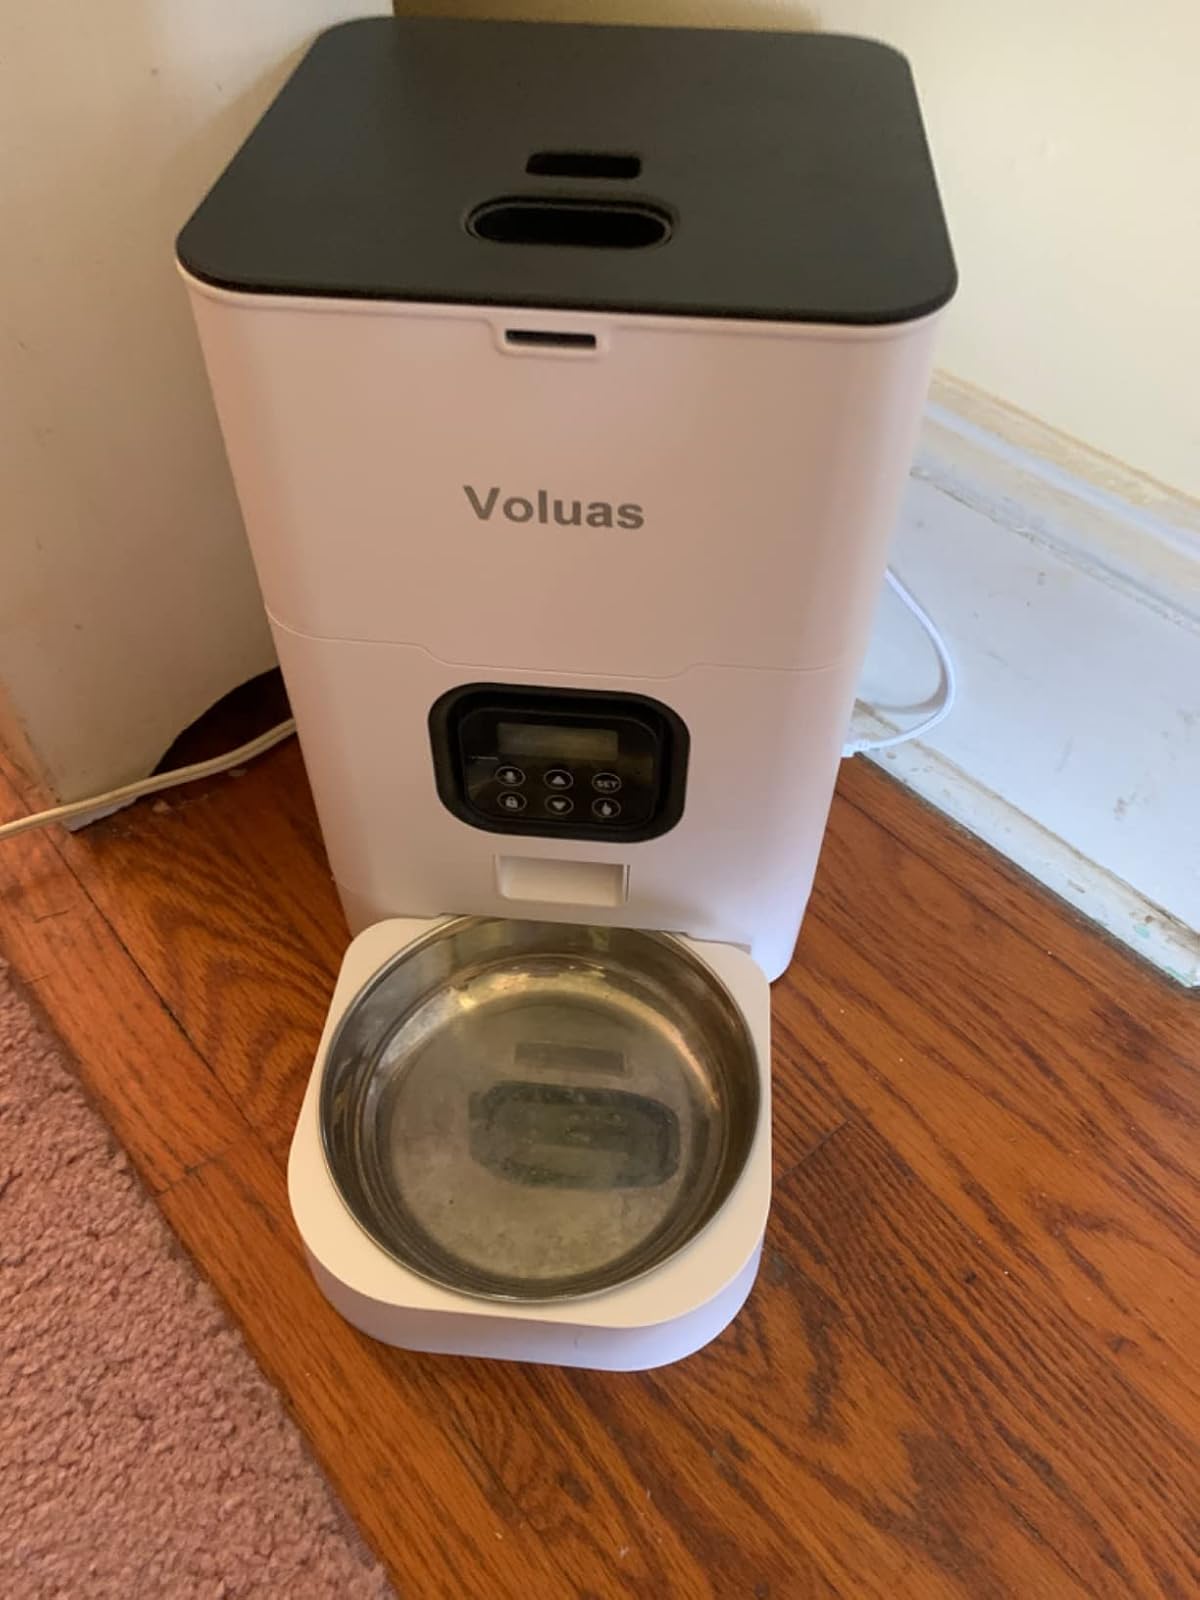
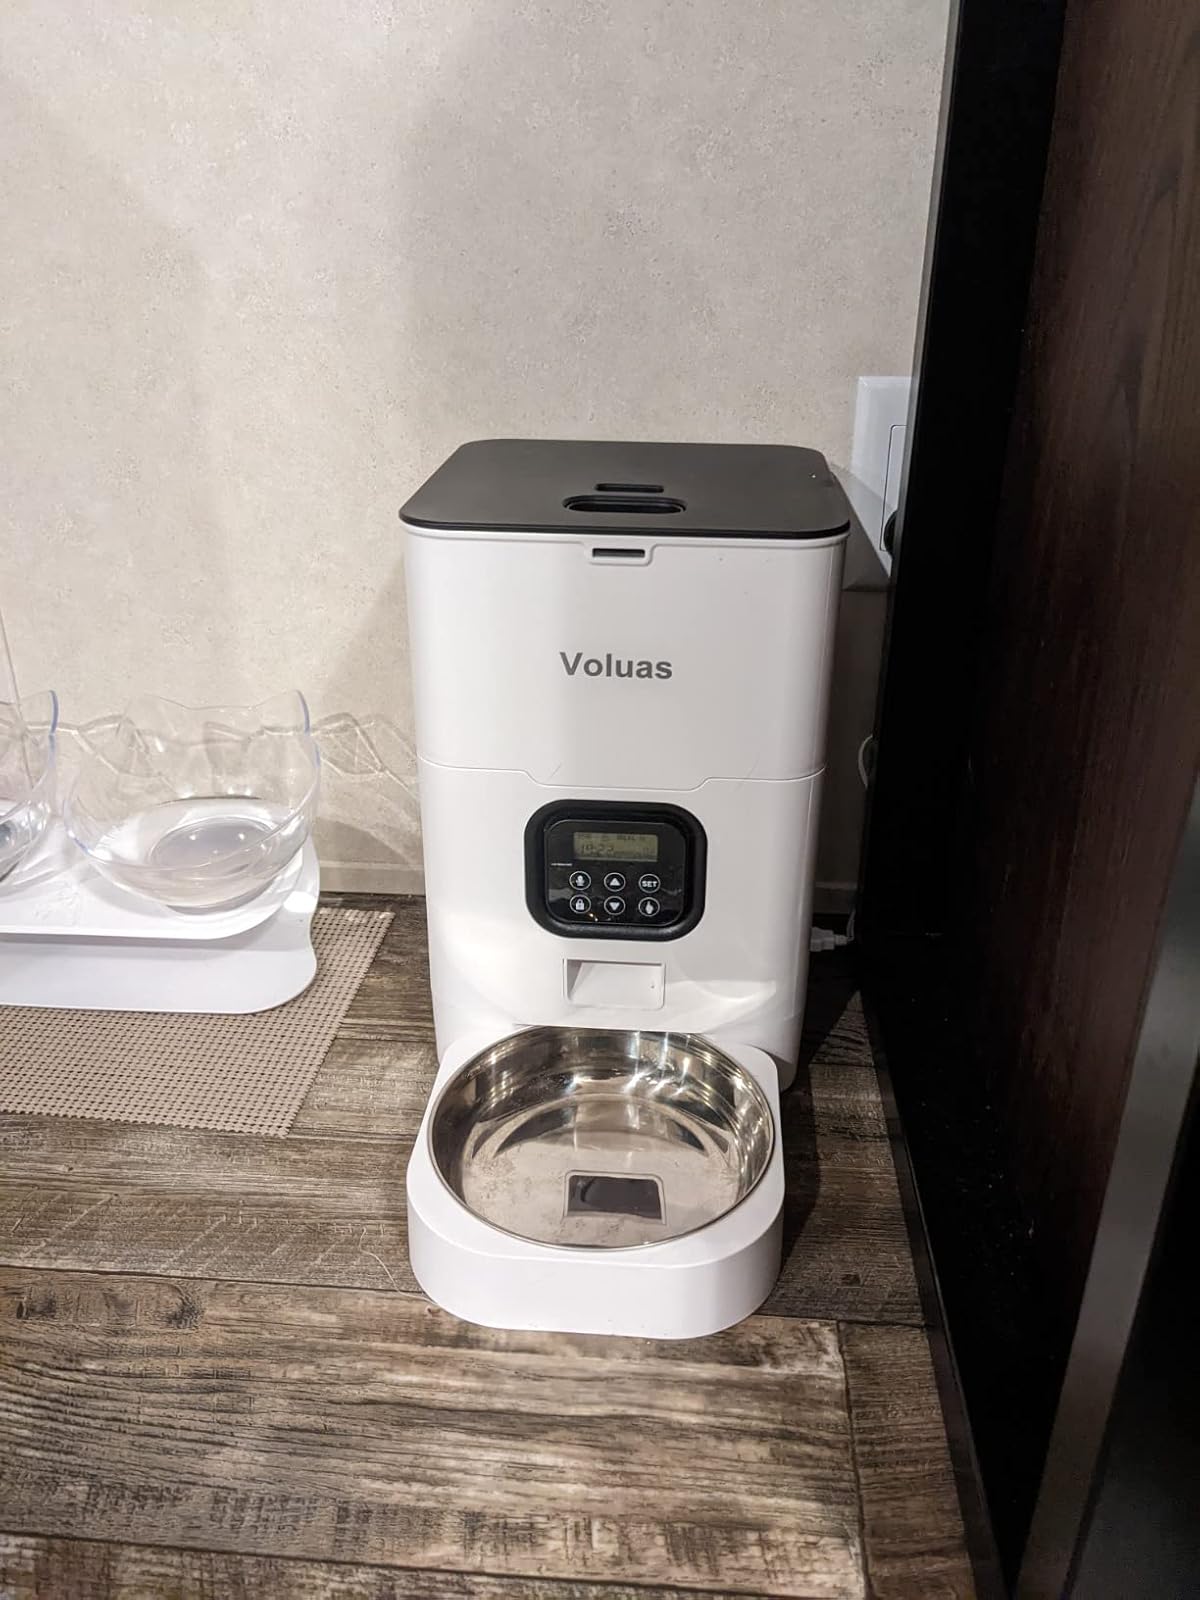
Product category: items_feeder
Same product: yes